Al-Zayadina

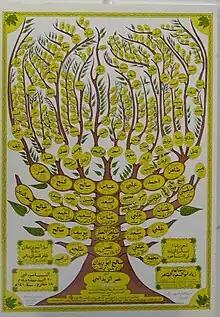
Family tree of Zahir al-Umar's branch of the Zayadina clan up to his modern-day descendants

In Haifa in the 19th and early 20th centuries, the al-Bashir al-Zaydani family, descendants of the Zayadina, were influential among Haifa's ulema (Muslim scholarly class) and its sharia (Islamic law) court. The Bashirs' position among Haifa's religious offices dwindled by the 1880s and by then they had lost most of their properties.